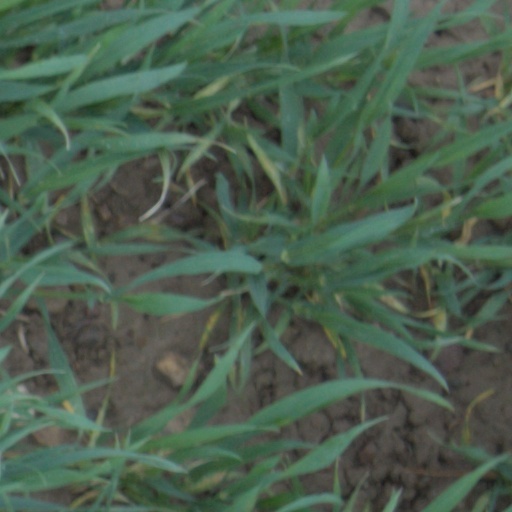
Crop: wheat